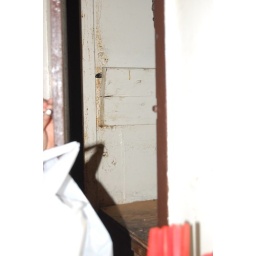
Compartment in wall next to our table